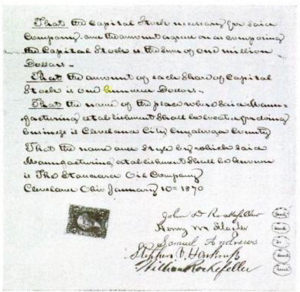
Standard Oil / Grundlæggelse og tidlige år
Standard Oil vedtægter underskrevet af John D. Rockefeller, Henry M. Flagler, Samuel Andrews, Stephen V. Harkness og William Rockefeller
Standard Oil Co. Inc. var et amerikansk olieselskab, der producerede, transporterede, raffinerede og markedsførte olie. Det blev grundlagt i 1870 af John D. Rockefeller og Henry Flagler i Ohio, og var en af de største olieraffinaderier i verden på dens tid. Dets historie som en af verdens første og største multinationale virksomheder sluttede i 1911, da USA's højesteret, i en skelsættende sag, afgjorde at Standard Oil var et illegalt monopol.